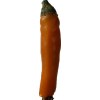
Label: pepper